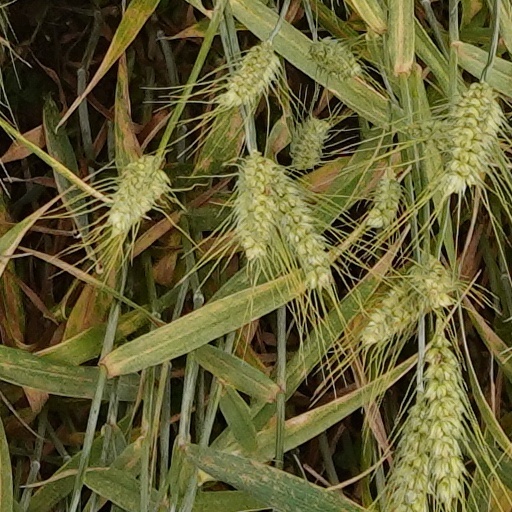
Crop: wheat